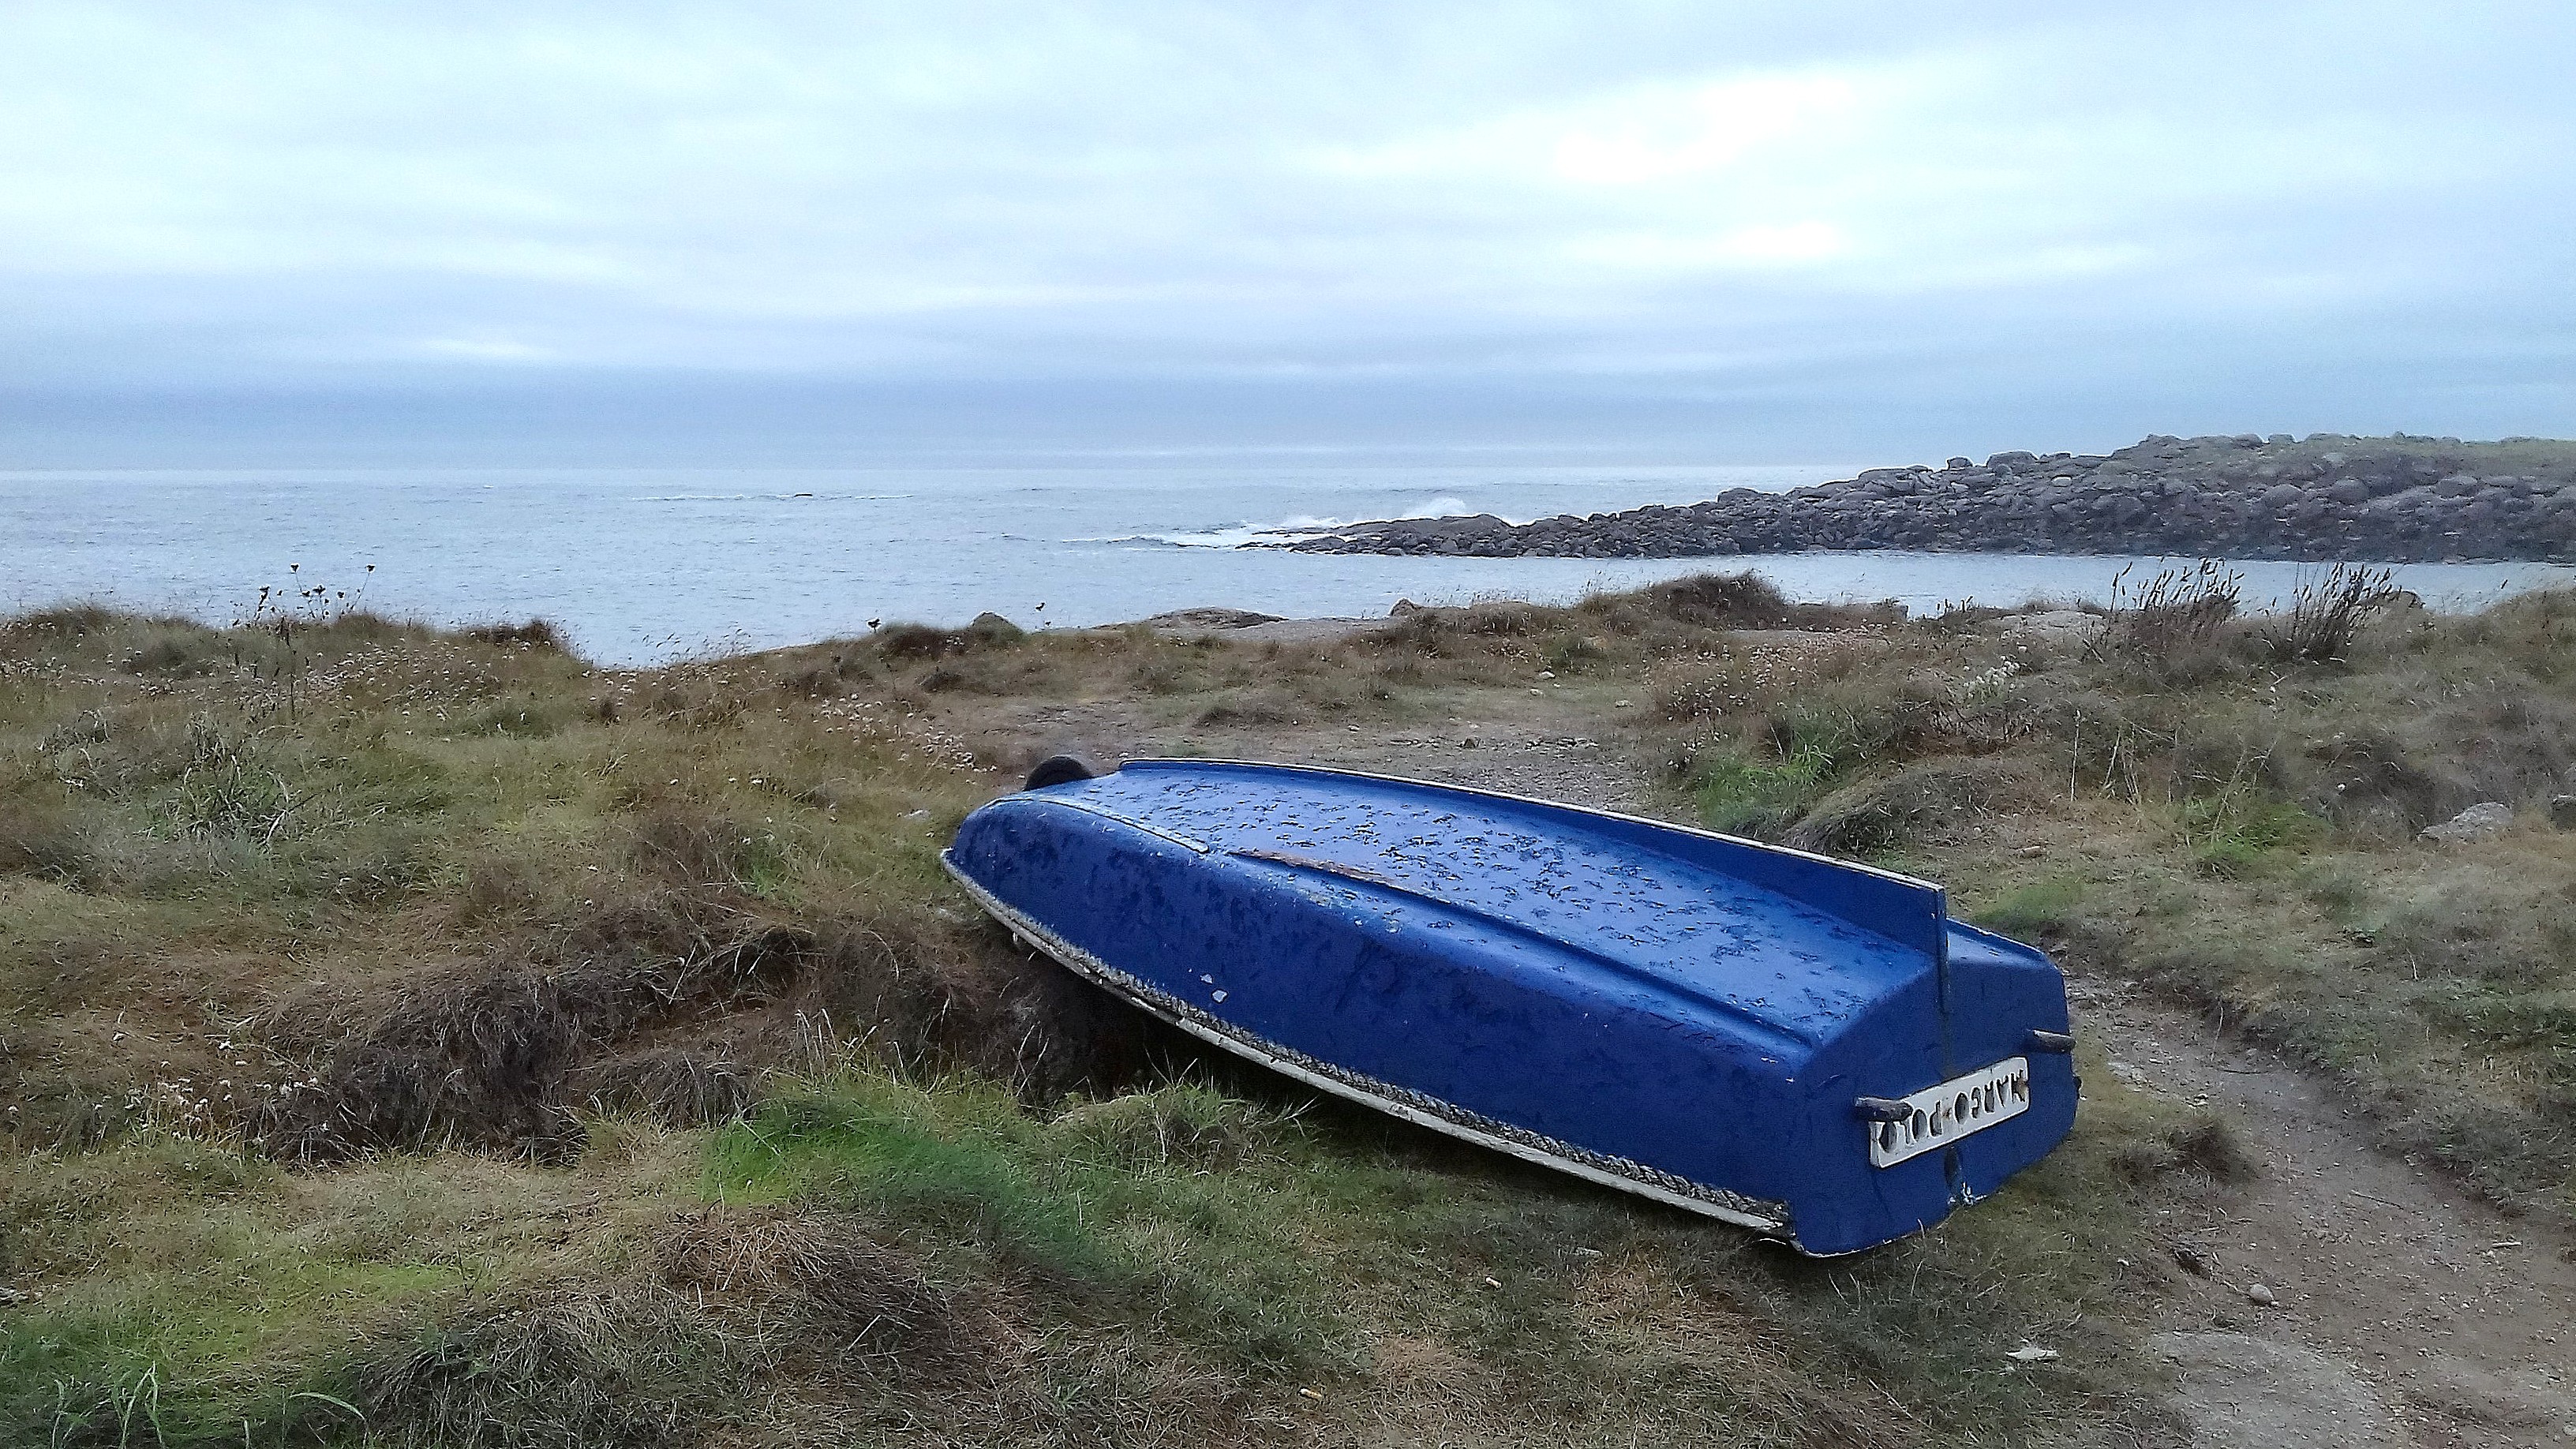
nature, boat, vehicle, shore, coast, plant community, coastal and oceanic landforms, water, ecoregion, water transportation, watercraft, sky, sea, landscape, inlet